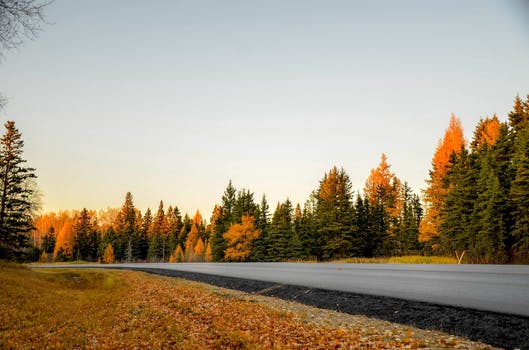
Label: No Watermark